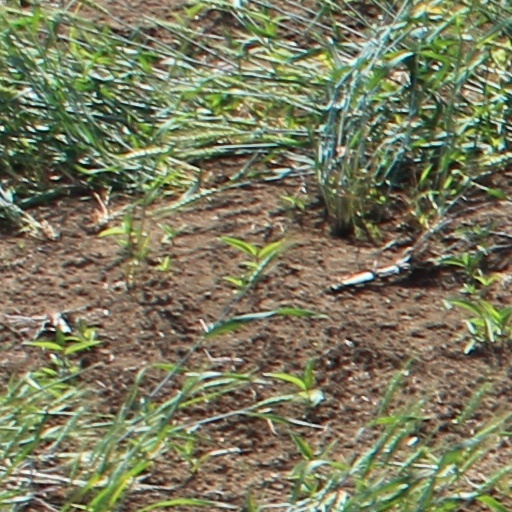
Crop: wheat